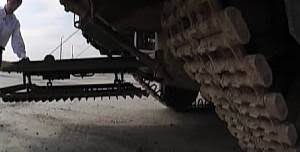
Label: BMP-T15